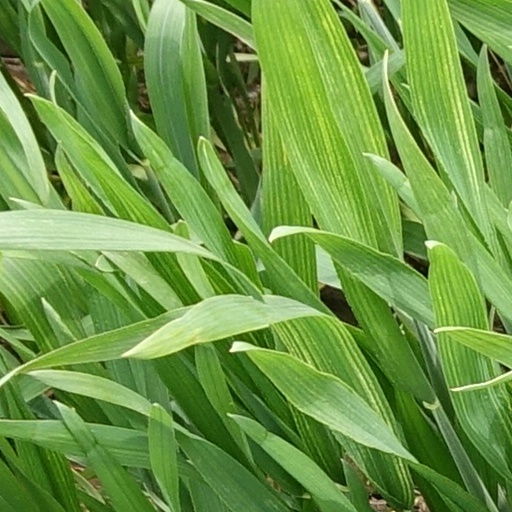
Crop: wheat